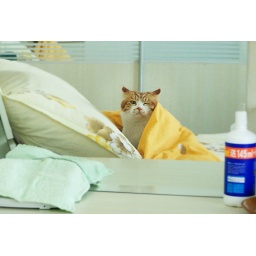
I don't want to get up now~~(funny kitty of my friend,sleeping like a person in her bed)